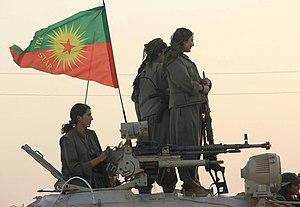
Abdullah Öcalan, connu sous le surnom d'Apo, né le 4 avril 1949 dans le village de Ömerli, est un homme politique kurde de nationalité turque. Il est le leader du Parti des travailleurs du Kurdistan et l'initiateur du confédéralisme démocratique.